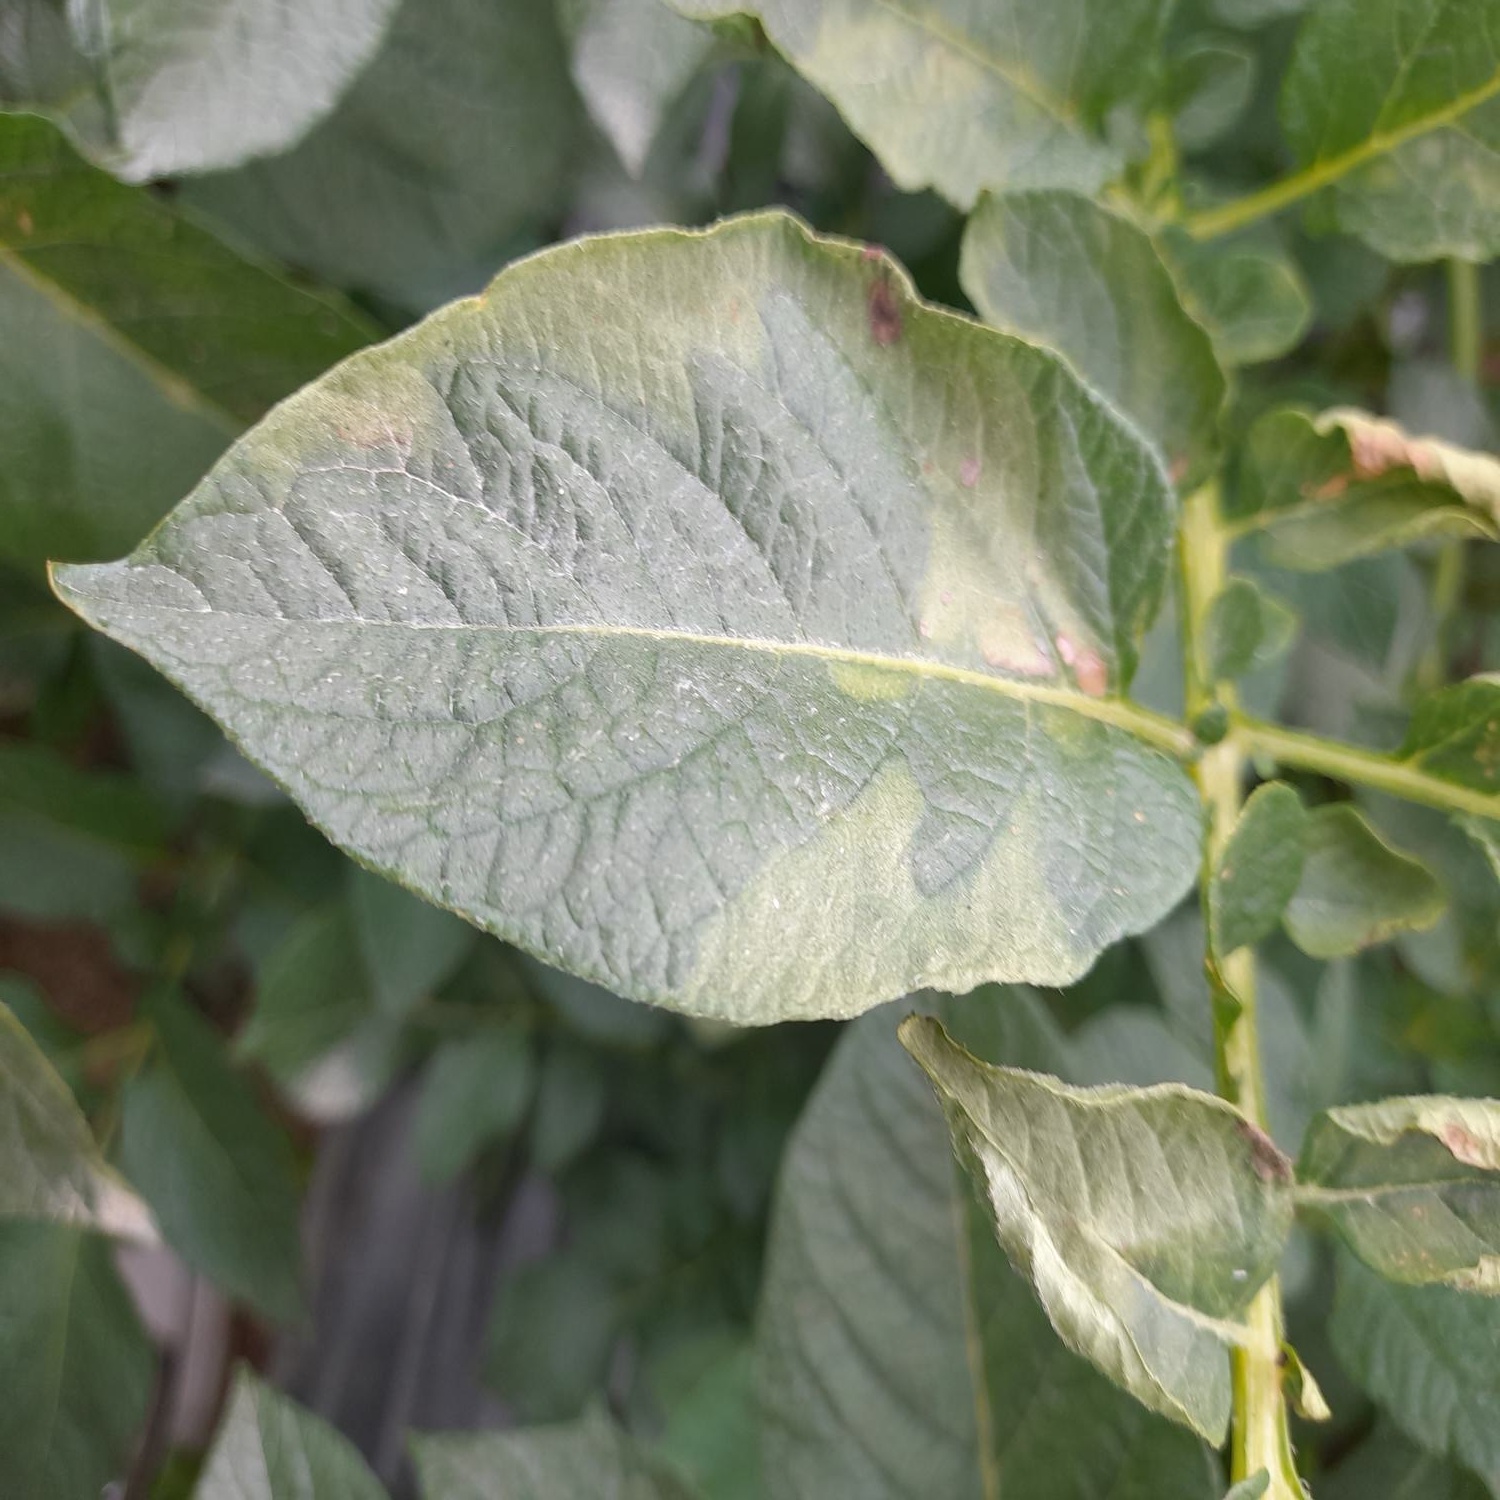
Etiqueta: Virus